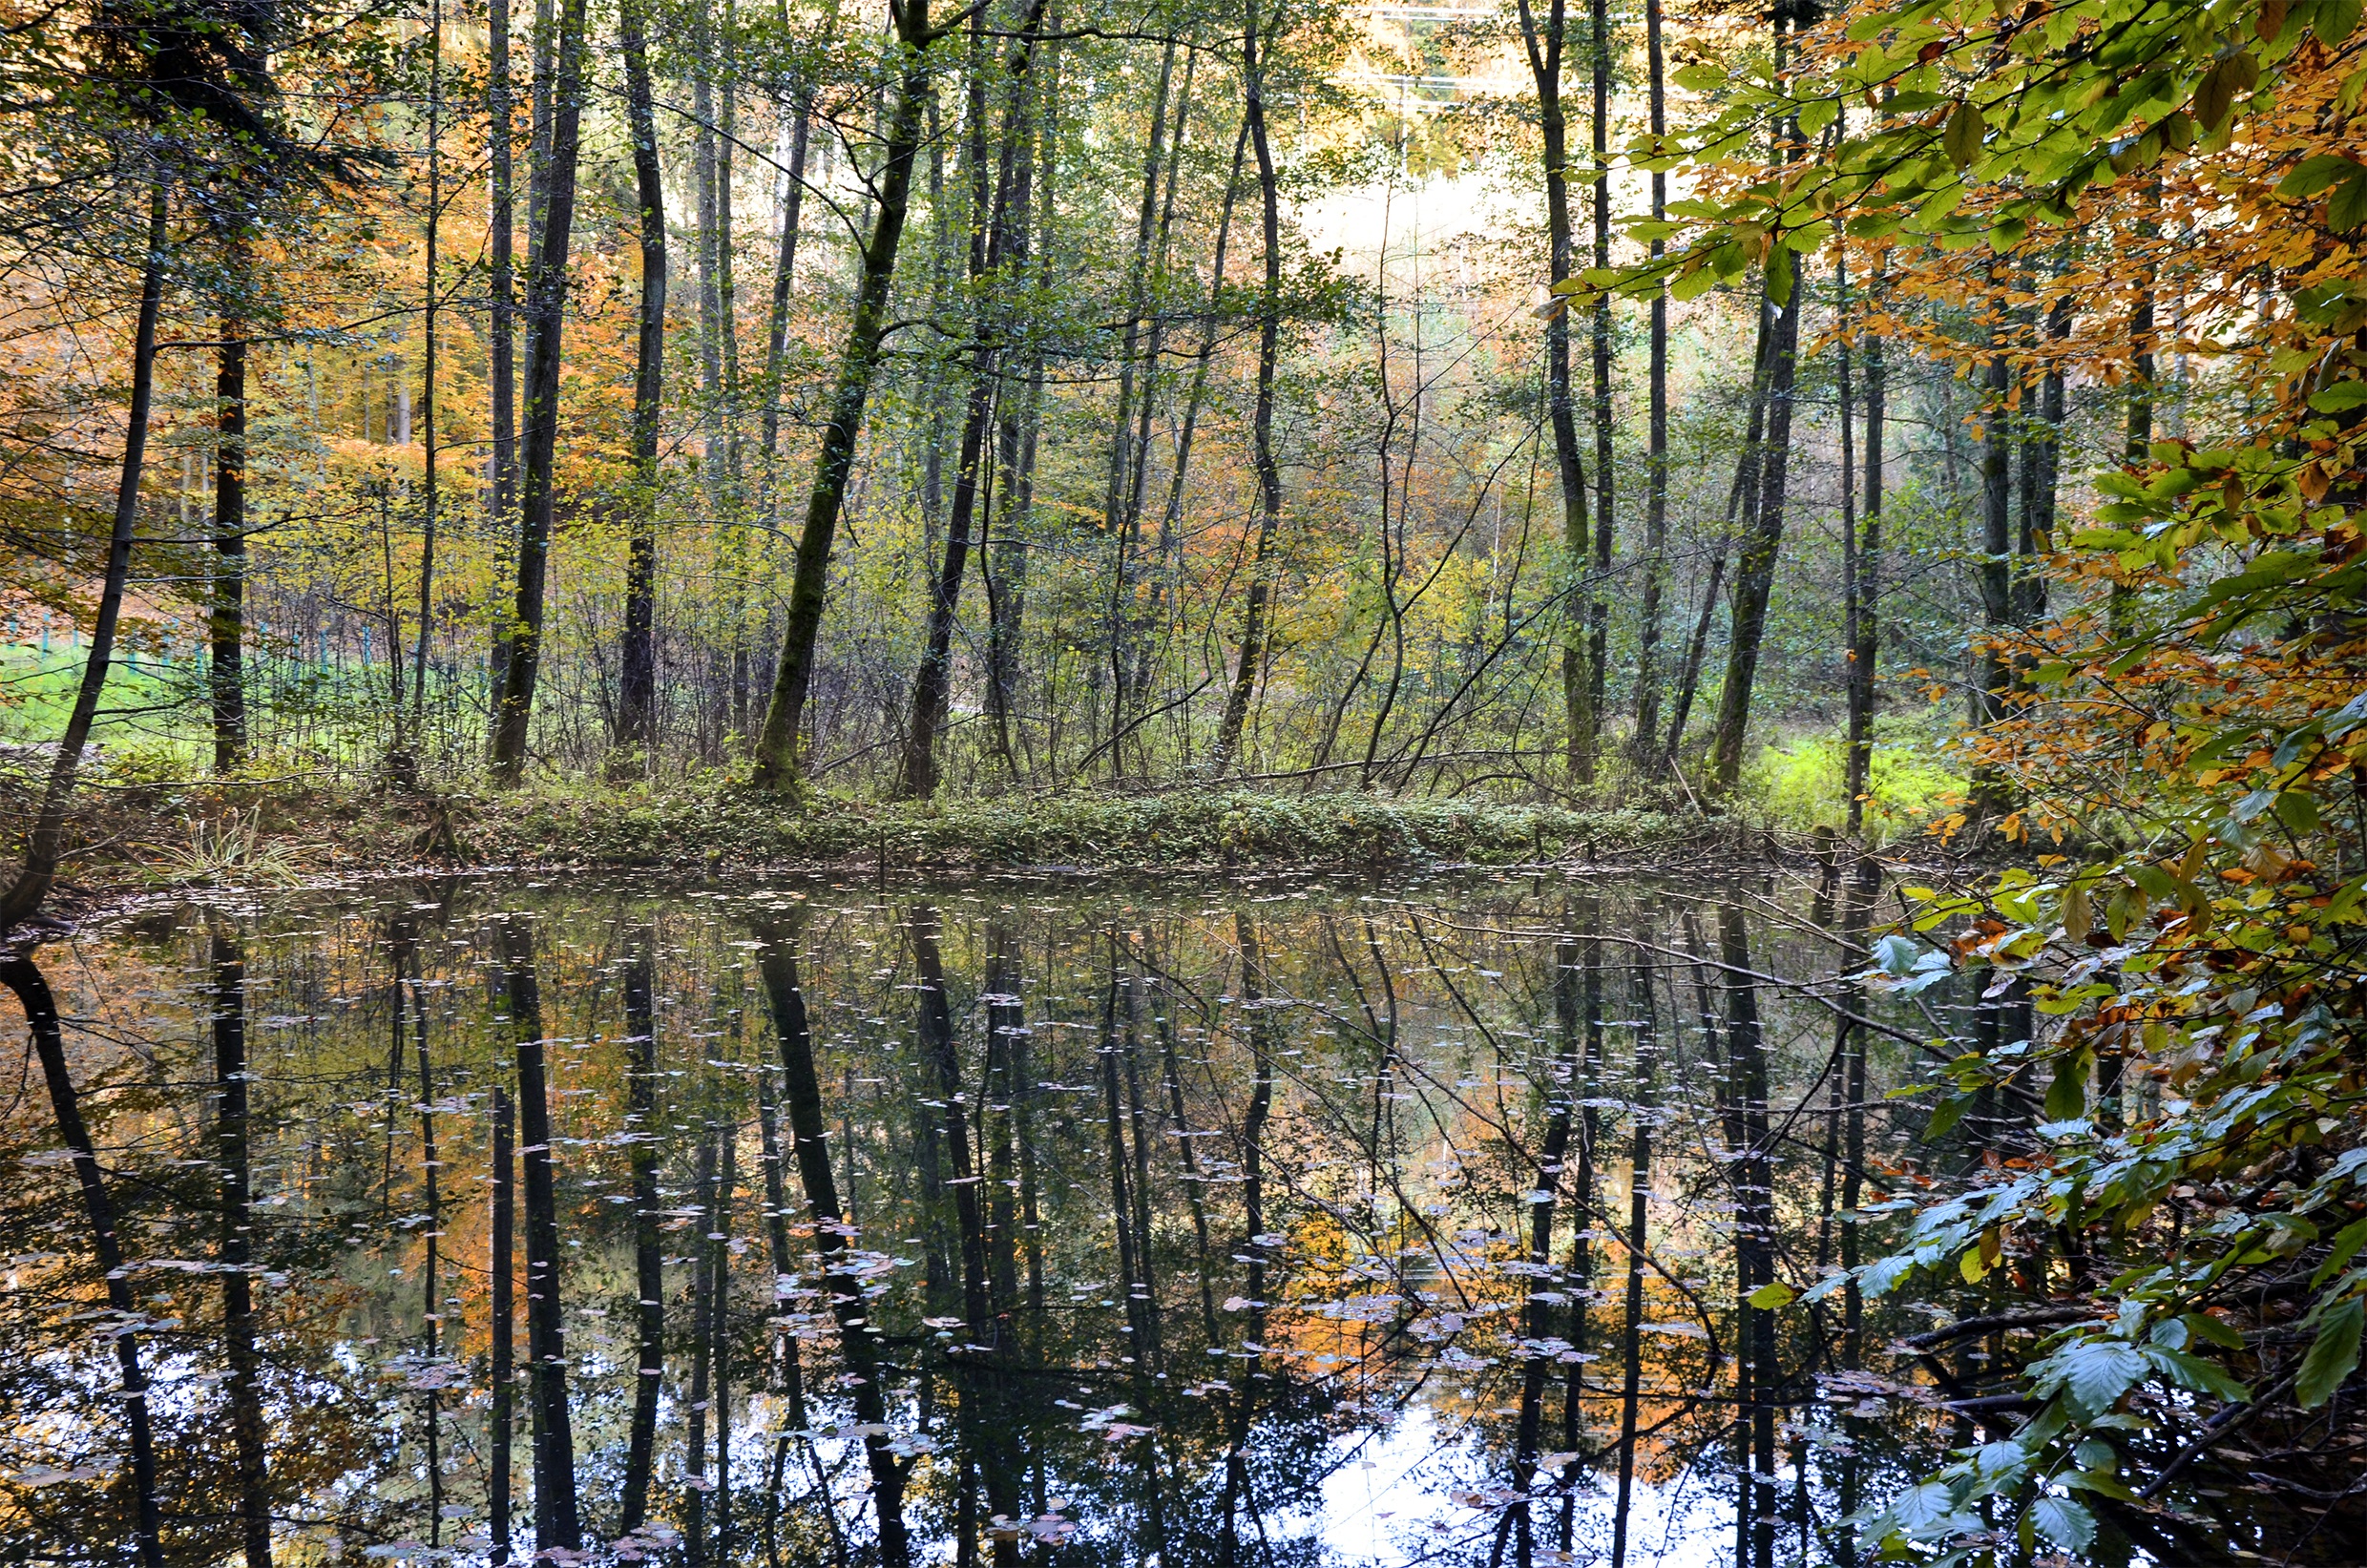
tree, nature, forest, swamp, wilderness, branch, plant, sunlight, leaf, pond, stream, reflection, autumn, season, deciduous, wetland, woodland, habitat, fall color, autumn forest, ecosystem, mirroring, biome, old growth forest, natural environment, woody plant, temperate broadleaf and mixed forest, temperate coniferous forest, bayou, riparian forest